History of Toronto Island Airport

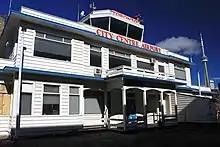
Island Airport terminal

Originally conceived in the 1930s as the main airport for Toronto, the Toronto island airport (today known as Billy Bishop Toronto City Airport) has long been a source for political debate as to the proper use of its waterfront site in central Toronto. Building the airport necessitated the closure of park lands, a hotel, cottages and an amusement park on the Toronto Island site. Construction of the airport in the late 1930s was stopped and started and its final construction only went ahead after the death of the Toronto mayor who had opposed its construction.